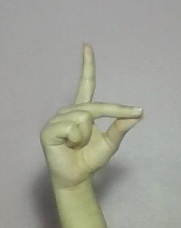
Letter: ta